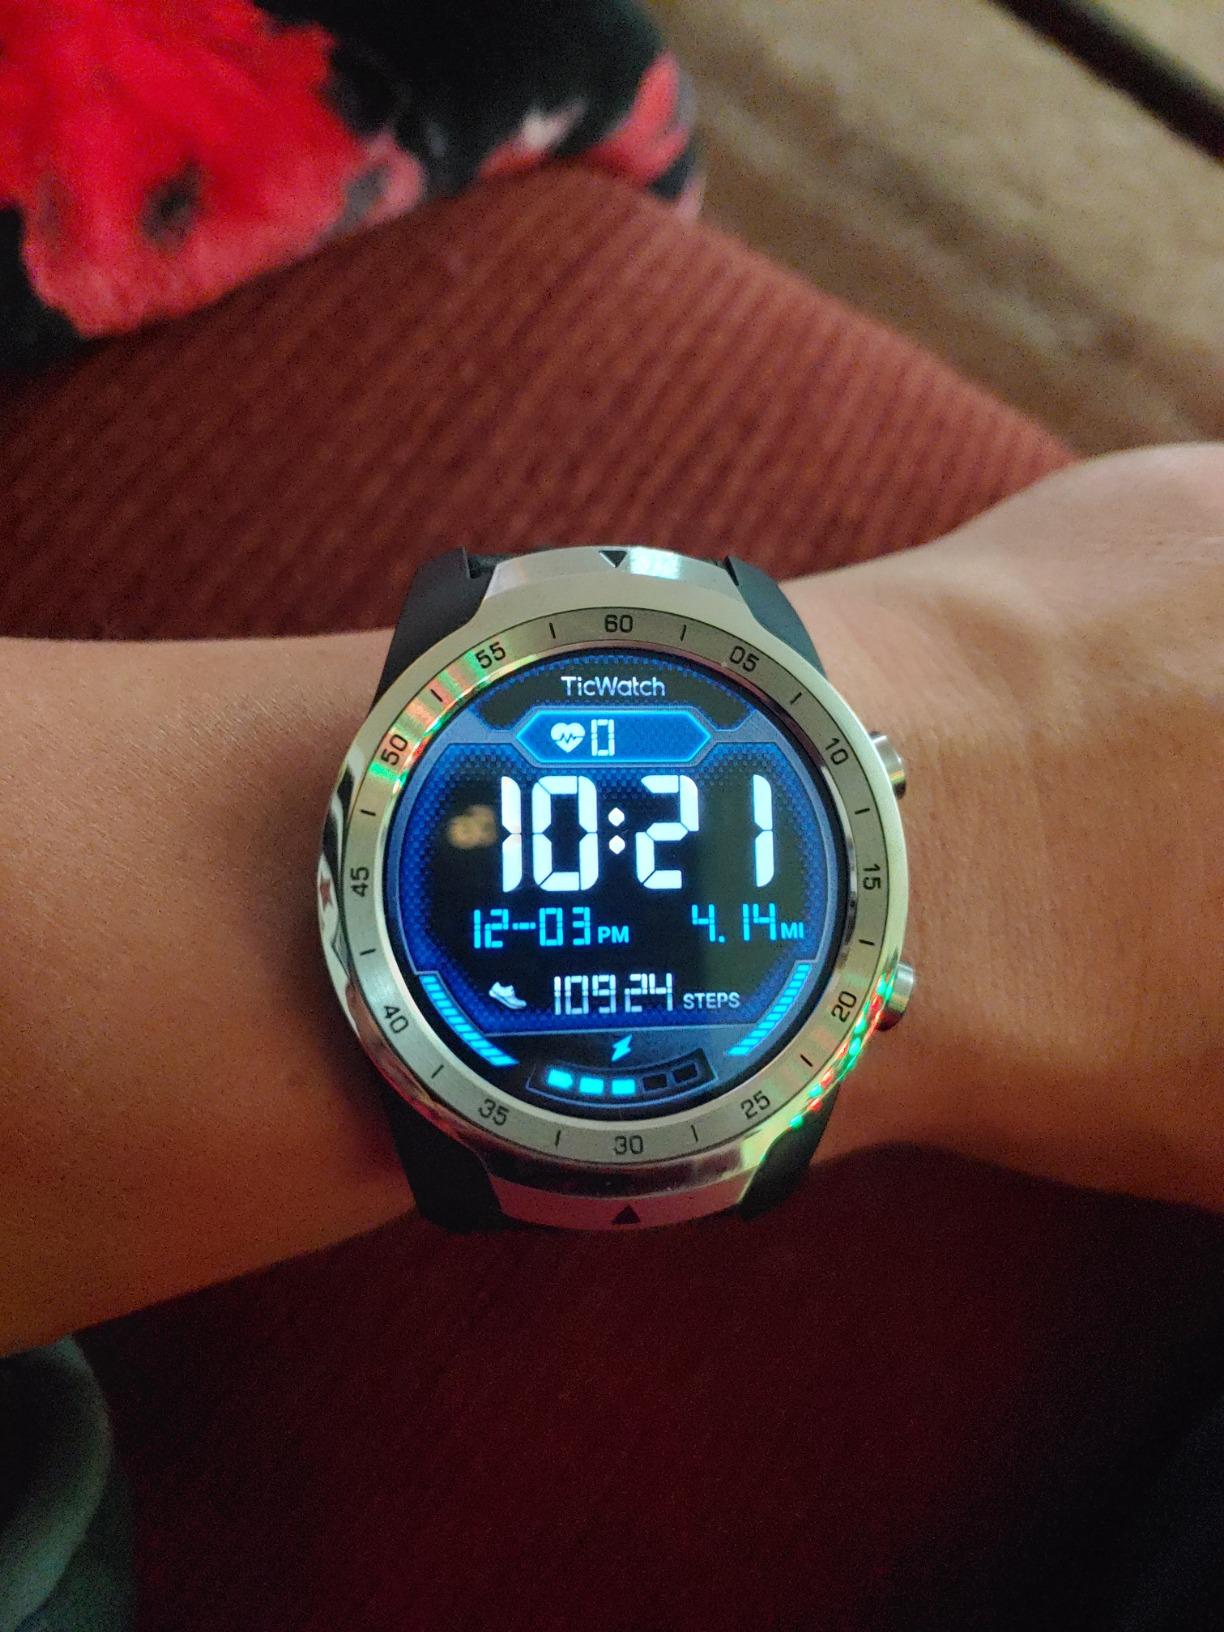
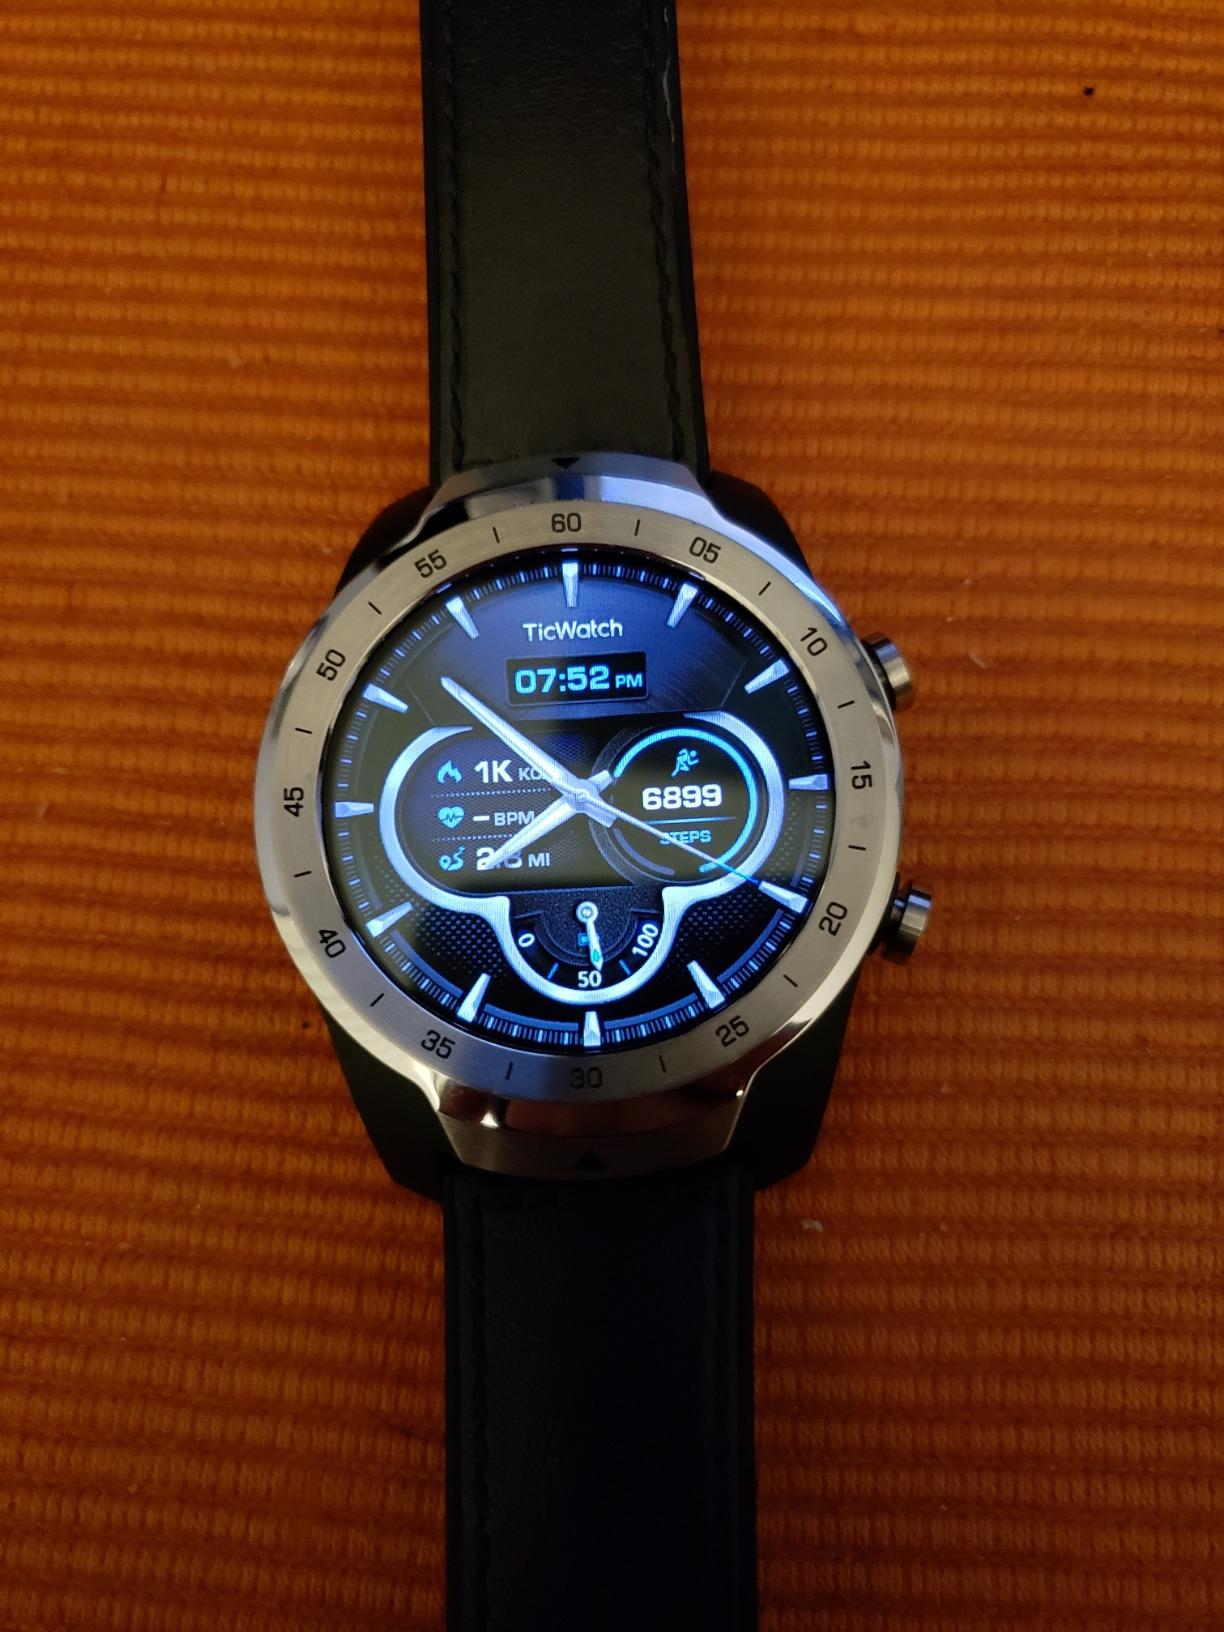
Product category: smartwatch
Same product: yes